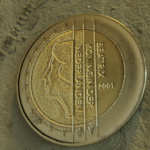
Coin value: 2euro
Country: nl
Edition: 2001